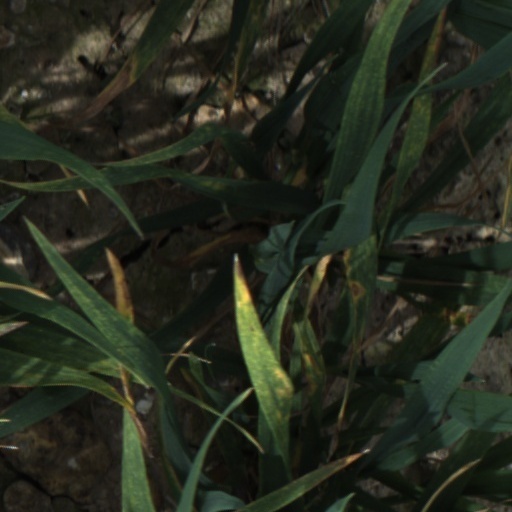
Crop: wheat